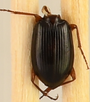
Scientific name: Synuchus impunctatus
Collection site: University of Notre Dame Environmental Research Center NEON (UNDE), plot UNDE_007